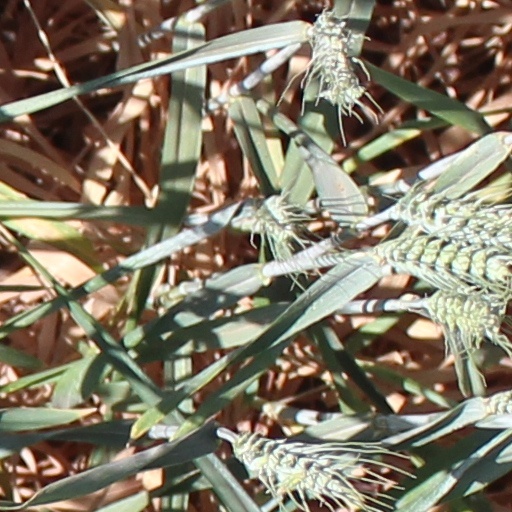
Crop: wheat